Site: brandenburg
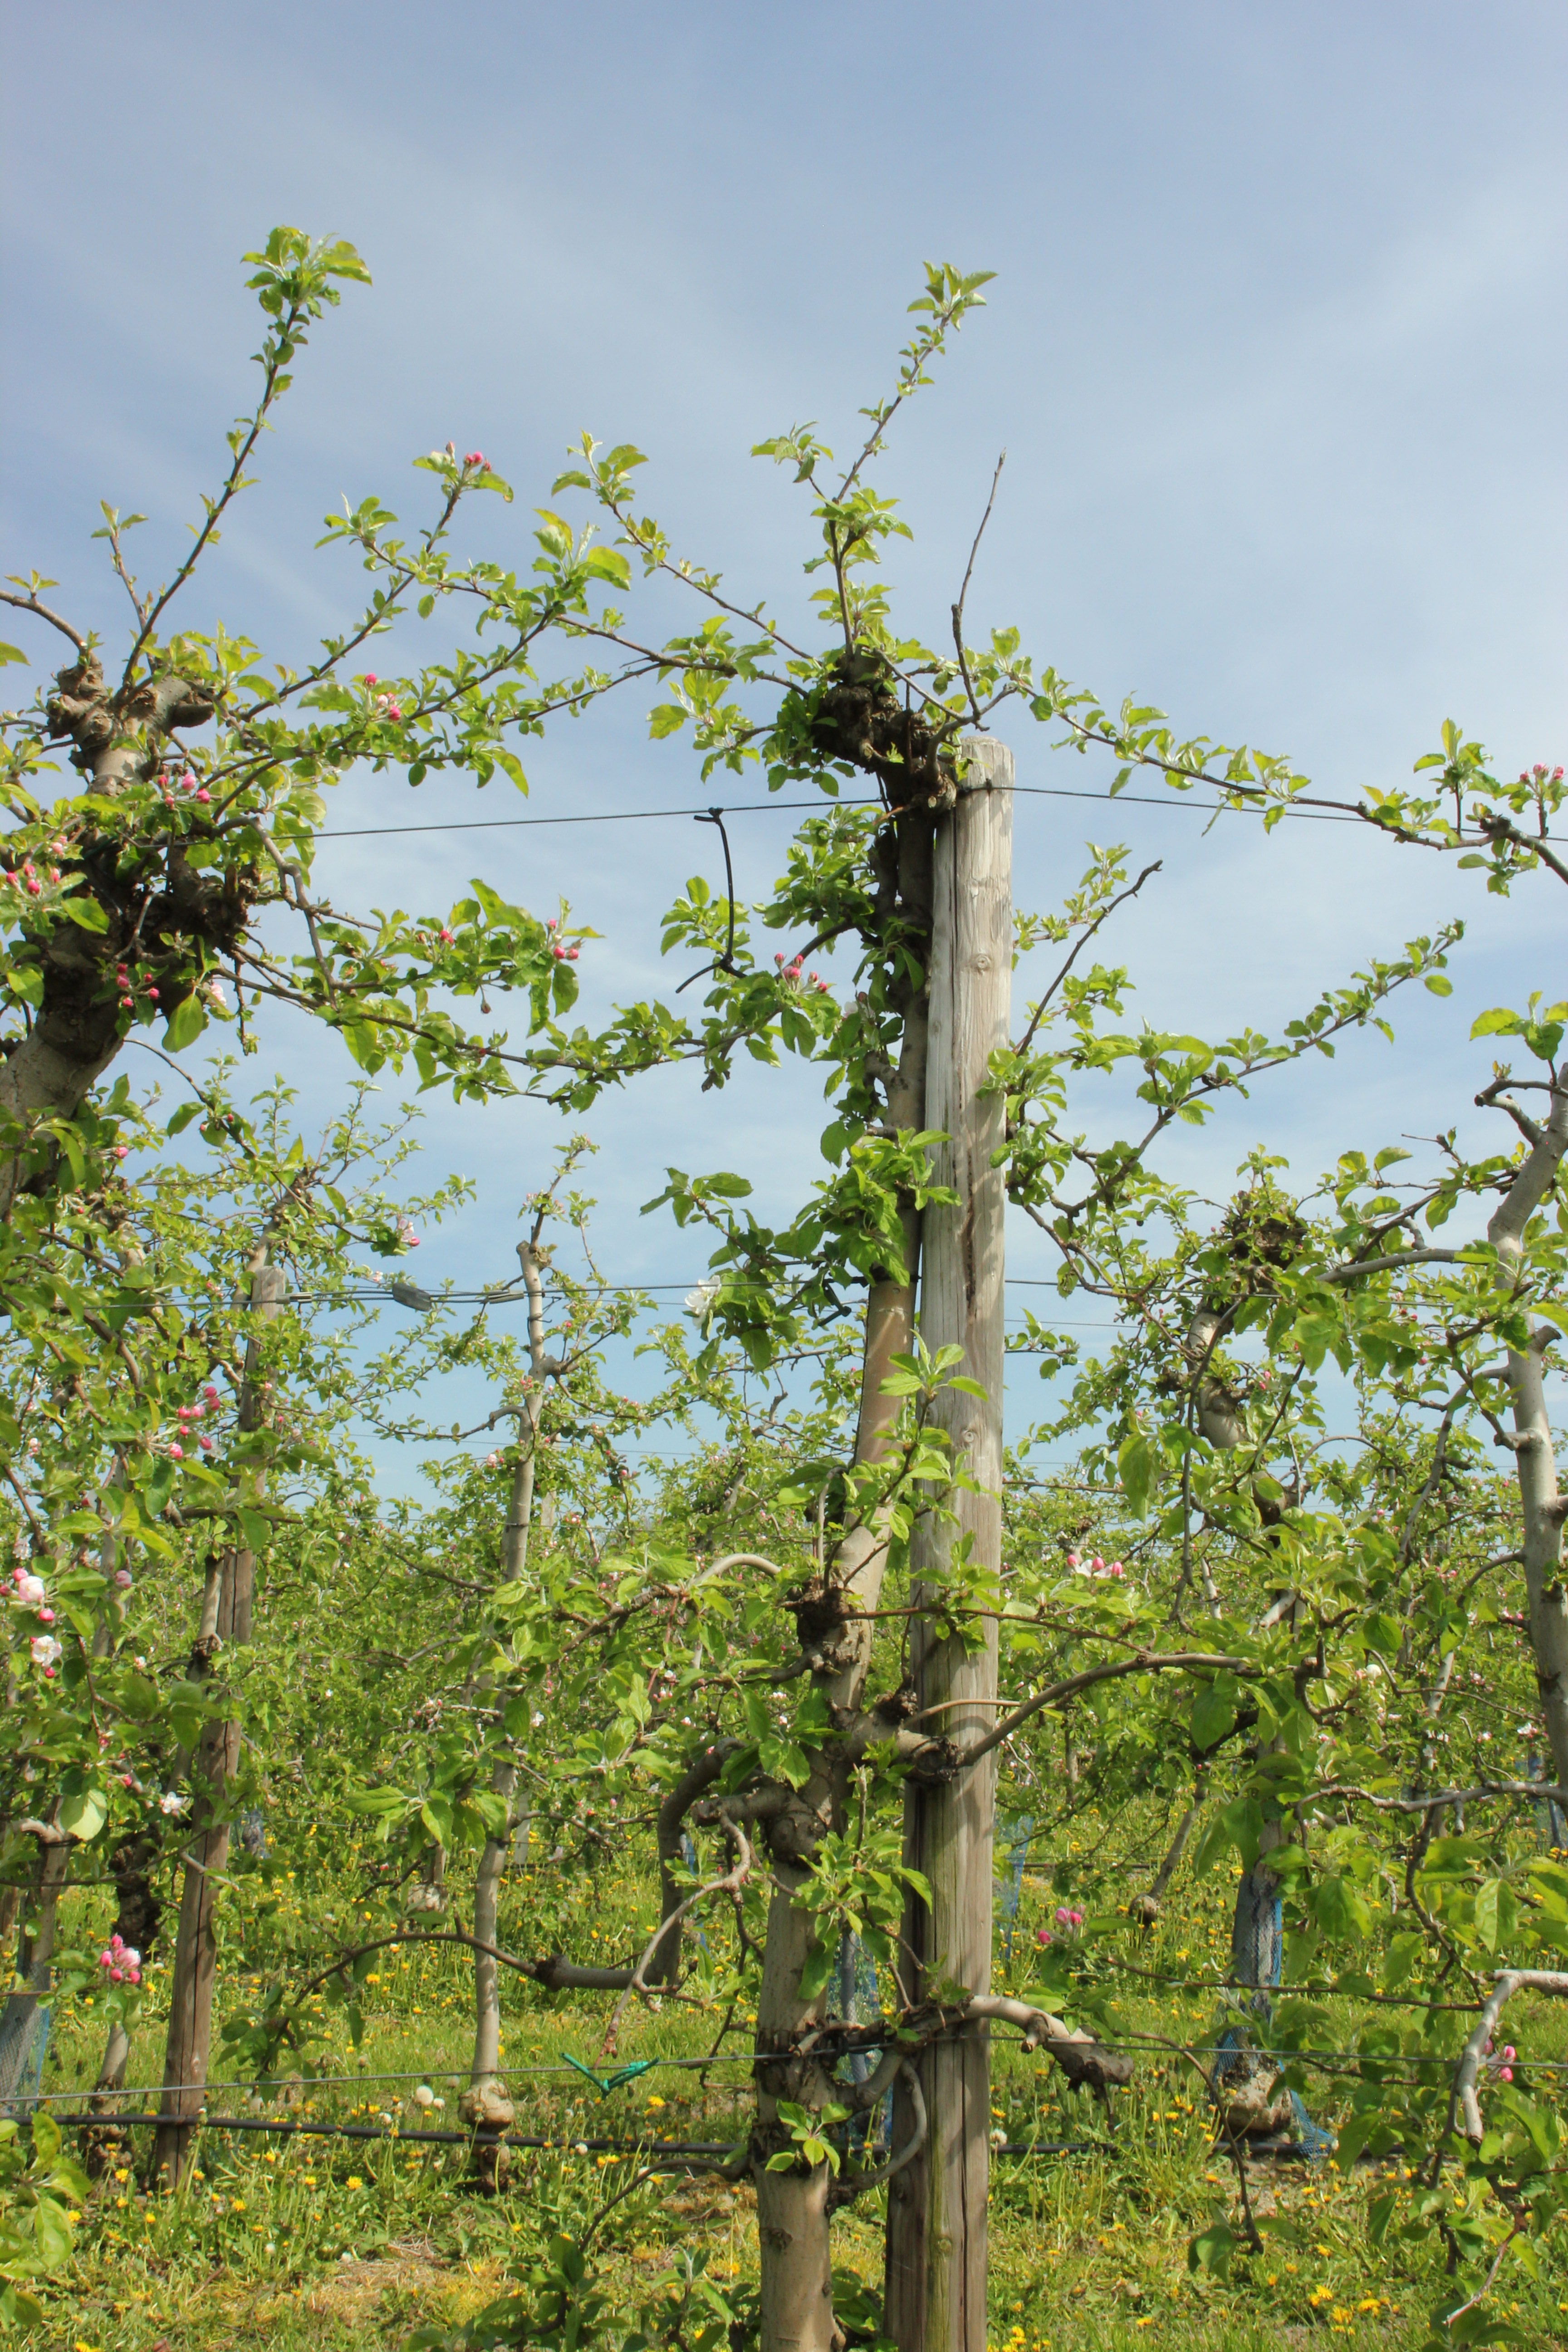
Growth stage (BBCH 60): Flowering